Pulaski Bridge

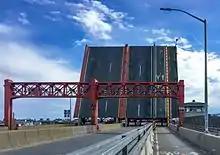
The bascule draw span open

In 2012, in response to the lack of adequate bicycle facilities currently on the Pulaski Bridge, the NYC Department of Transportation began studying the possibility of installing dedicated bicycle lanes on the bridge. Since the Pulaski is a drawbridge with an open section in the middle, it presents several challenges not faced by other bridges. First, physical dividers must be lightweight yet securely installed so they don't come loose when the drawbridge is opened. Secondly, the joints where the two leaves come together must be somehow protected to make them more bicycle wheel-friendly. In April 2013, in a letter to Assembly Member Joe Lentol, the NYC Department of Transportation Commissioner stated that the proposal for a two-way dedicated bike lane, which would convert the existing walkway to a pedestrian-only path, had met the requirements of a traffic analysis and that an engineering study and recommendations would be made by the end of the year. On October 25, 2013, Lentol announced that the DOT was in the process of designing a dedicated bike lane and that the final design would be presented to community board 1 in Brooklyn and Community Board 2 in Queens before the end of the year. Bike lane construction was originally projected to occur late spring or early summer of 2014. Construction occurred during the winter of 2015 and the bike lane opened at the end of April 2016.